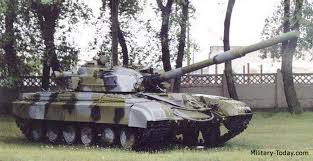
Label: T-64